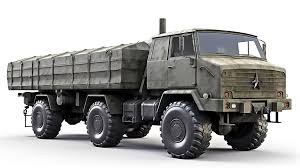
Label: Iskander